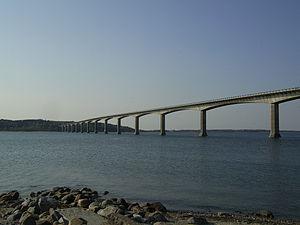
Le pont de Sallingsund, en danois Sallingsundbroen, est un pont en béton reliant la péninsule de Salling à l'île de Mors.
Cette liste de ponts du Danemark a pour vocation de présenter une liste de ponts remarquables du Danemark, tant par leurs caractéristiques dimensionnelles, que par leur intérêt architectural ou historique.